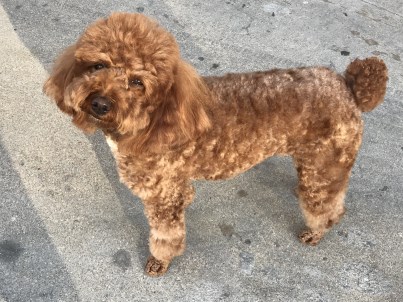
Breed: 7449-n000128-teddy